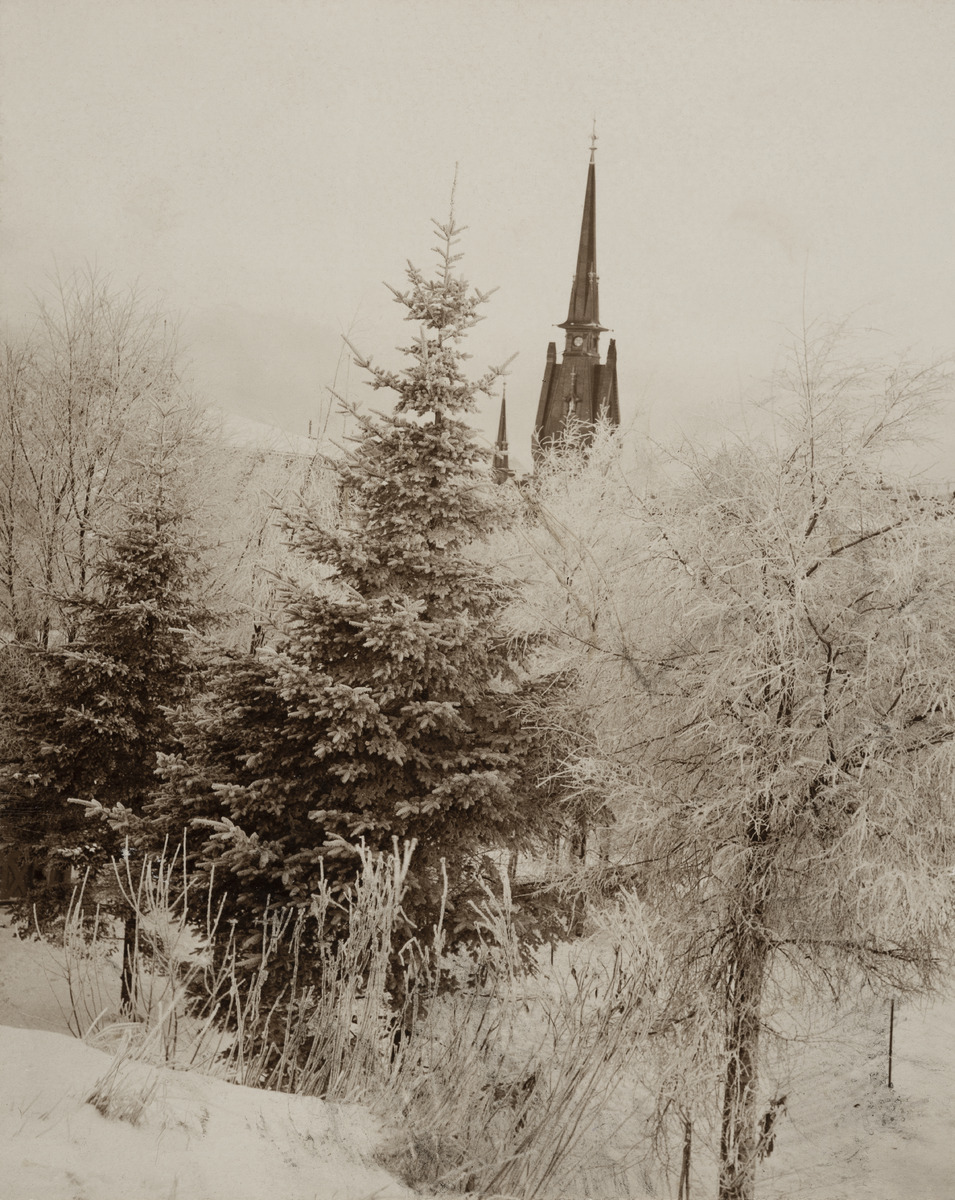
Talvinen näkymä Tähtitornin vuorelta
sisällön kuvaus: Talvinen näkymä Tähtitornin vuorelta. Taustalla Saksalaisen kirkon torni. Tähtitornin vuori, Ullanlinna. mustavalkoinen
Kuvaaja: Timiriasew, Ivan, valokuvaaja
Ajankohta: kuvausaika 1910 -luku
Paikka: Suomi, Uusimaa, Helsinki, Ullanlinna Helsinki, Tähtitornin vuori
Aiheet: puistot, puut, kirkkorakennukset, tornit, lumi